Cognitive clarity theory of learning to read

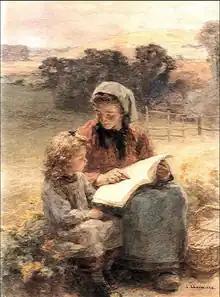
The Reading Lesson, an oil painting by Leon Augustin Lhermitte (1844-1925)

Professor John Downing, an educational psychologist, proposed the cognitive clarity theory of learning to read in a paper which he presented to the annual meeting of the United Kingdom Literacy Association between the 23rd and 28th of July, 1971.